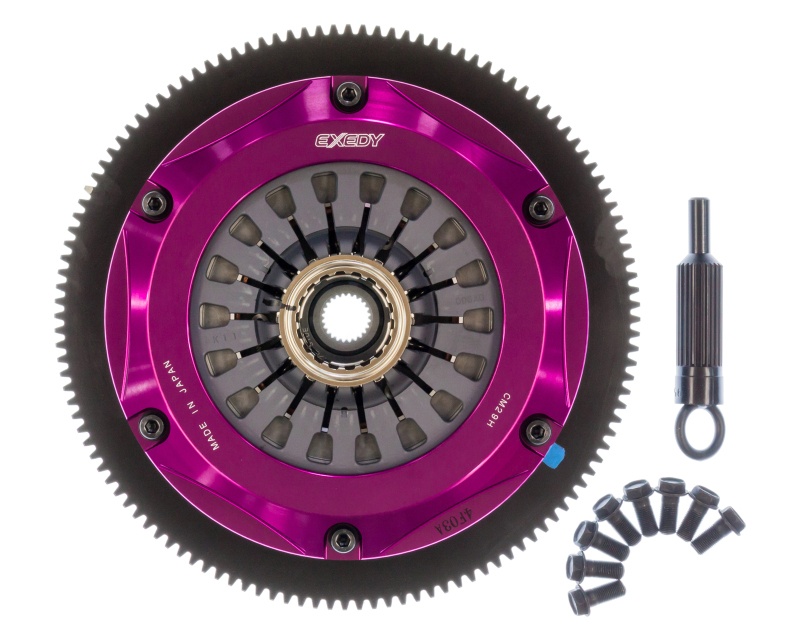
Exedy 2004-2014 Subaru Impreza WRX STI H4 Hyper Twin Cerametallic Clutch Sprung Center Disc Pull
Brand: Exedy
For high-powered applications, EXEDY offers twin and triple Multi-Plate clutches. These are designed for high power street as well as drag, road and rally racing. The twin plate clutches are rated for approximately 500 ft/lbs of torque and the triple plates are rated for approximately 800 ft/lbs of torque, both figures at the flywheel. Twins come with both spring damper discs or solid discs depending on application, whereas triples are all solid discs and not recommended for street use. All EXEDY Hyper Multi-Plate clutches come with a lightweight, chromoly steel flywheel and the famous purple anodized forged aluminum clutch cover. Depending on the application, we have both strap drive and lug drive models. All have T5001 cerametallic friction materials for extreme heat resistance. Surprisingly, even with it?s power capability, multi-plate clutches exhibit light pedal pressure thanks to a half-engaged ''zone'' provided by the patented clutch ''cushion'' function. SD Type: This model has been developed for high powered street cars and race cars with up to approximately 600TQ at FW. They feature ventilated, thick intermediate plates for improved life and spring damper discs to protect your transmission and driveline. SR Type: These clutch covers are designed to achieve a clamping load that is approx. 40% higher than the stock allowing a higher torque transmitting capacity. Ductile material is used for all pressure plates and, high burst strength can be achieved in all temperature ranges. HR Type: This model has three plates and is developed specifically for high power applications such as over 800 ft/lbs of torque at the flywheel for drag racing. It handles high torque loads and shifts smooth, and because of the lightweight clutch discs, you can reduce your shift times. All EXEDY Racing Hyper Multi Series Clutch Kits carry SFI 1.2/1.5 Certification. Which means, when you buy these products, you can be confident they are certified for use in competitive motorsports.
Category: Vehicles & Parts > Vehicle Parts & Accessories > Motor Vehicle Parts > Motor Vehicle Transmission & Drivetrain Parts > Clutches